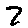
Label: 7